The Breed (2001 film)

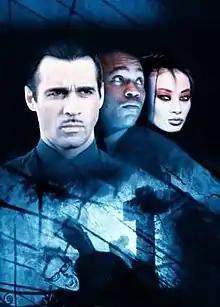

The film features a dystopic future in which vampires are a marginalized race living in formerly Jewish ghettos, often shot in actual abandoned Jewish ghettos. Another major influence in the look of the film is Terry Gilliam's "Brazil".